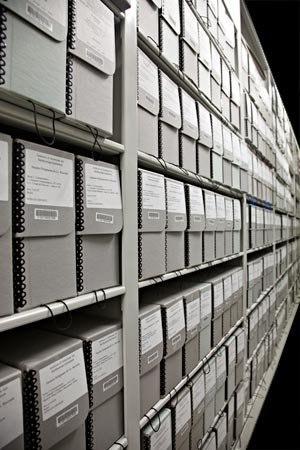
Archives of American Art est une collection de ressources primaires documentant l'histoire des arts visuels aux États-Unis. Plus de seize millions d'objets d'origine sont stockés dans les centres de recherche à Washington et New York.